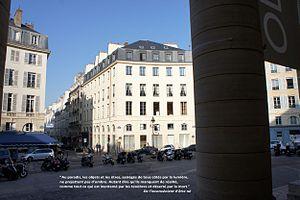
Après 5 ans au Relais Médicis et 15 ans à l'hôtel Michelet, Cioran finit de faire le tour de la place de l'Odéon pour s'installer, avec Simone Boué, au 21 rue de l'Odéon où il demeura le reste de ses jours. Română: După 5 ani la Relais Médicis şi 15 ani la hotelul Michelet, Cioran sfârşeşte să facă turul pieţii Odeonului, stabilindu-se cu Simone Boué la 21 rue de l'Odéon, unde a rămas până în ultimele zile.
Emil Cioran [emil sjɔʁɑ̃], né le 8 avril 1911 à Resinár, alors en Autriche-Hongrie, actuelle Rășinari en Roumanie, et mort le 20 juin 1995 à Paris, est un philosophe, poète et écrivain roumain, d'expression roumaine initialement, puis française à partir de 1949, date de la parution de son premier livre écrit directement en français : Précis de décomposition.